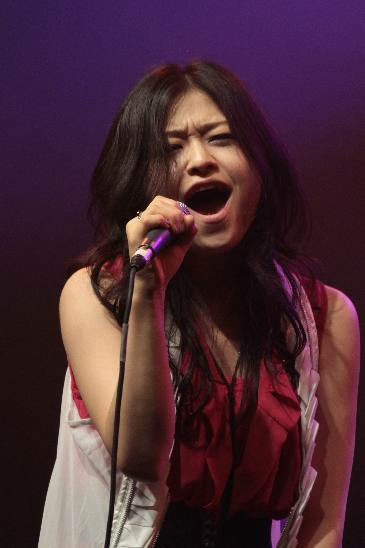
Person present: Yes